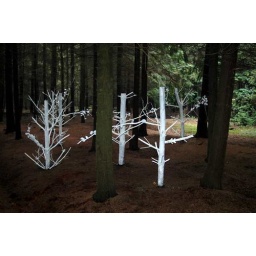
7 witte bomen in het bos als symbool voor de 7 vermoorde kinderen van het door Ellert en Brammer gekidnapte meisjemarieke